Lutte Internationale

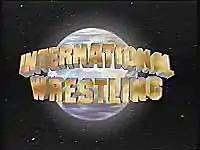

Lutte Internationale ("International Wrestling") was a professional wrestling promotion based in Montreal from 1980 until 1987. The promotion was founded by Frank Valois, André the Giant and Gino Brito as Promotions Varoussac (VAlois, ROUSSimoff, and ACcocella Promotions). Lutte Internationale succeeded All-Star Wrestling and Grand Prix Wrestling as Quebec's top wrestling promotion for most of the 1980s.